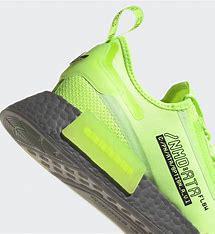
Brand: Adidas
Model: NMD_R1 Spectoo